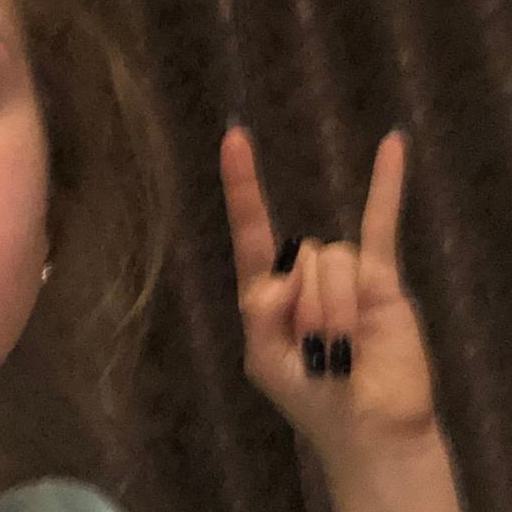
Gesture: rock